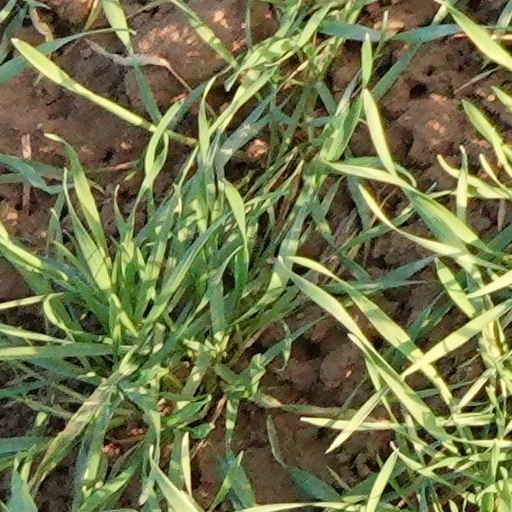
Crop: wheat